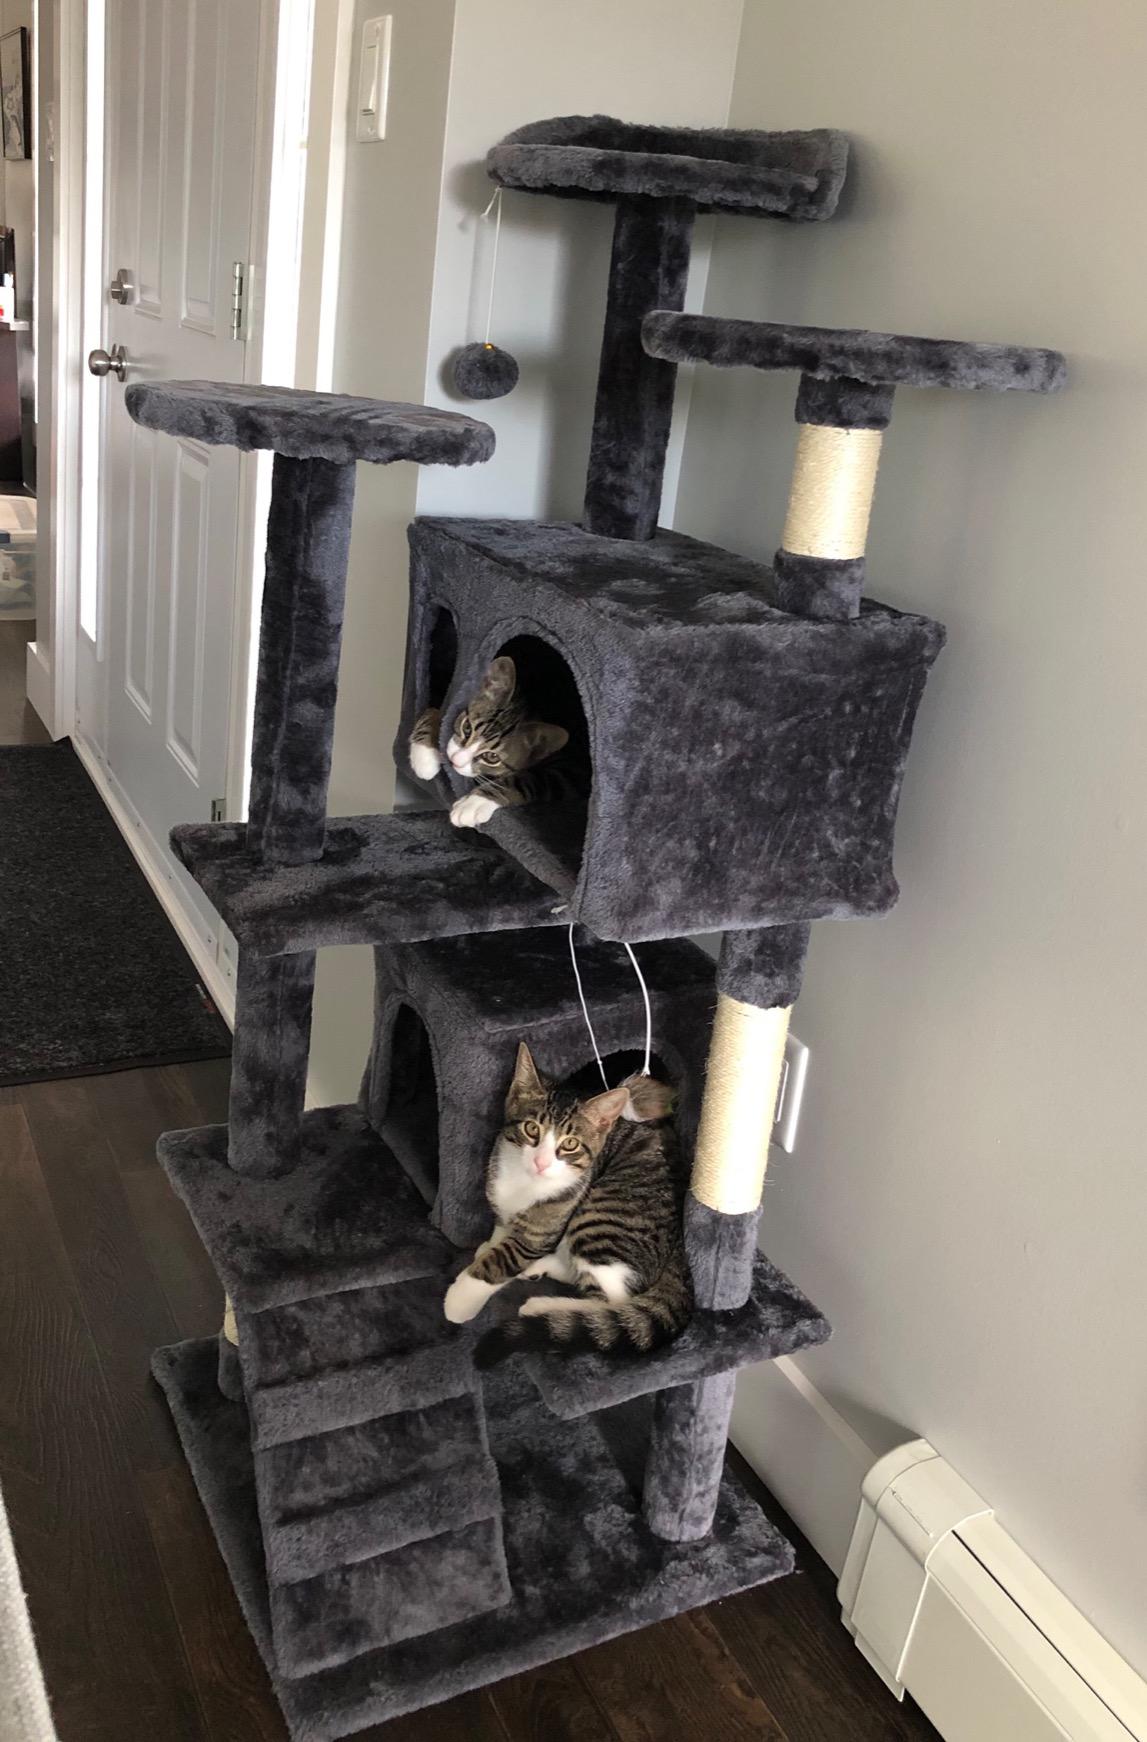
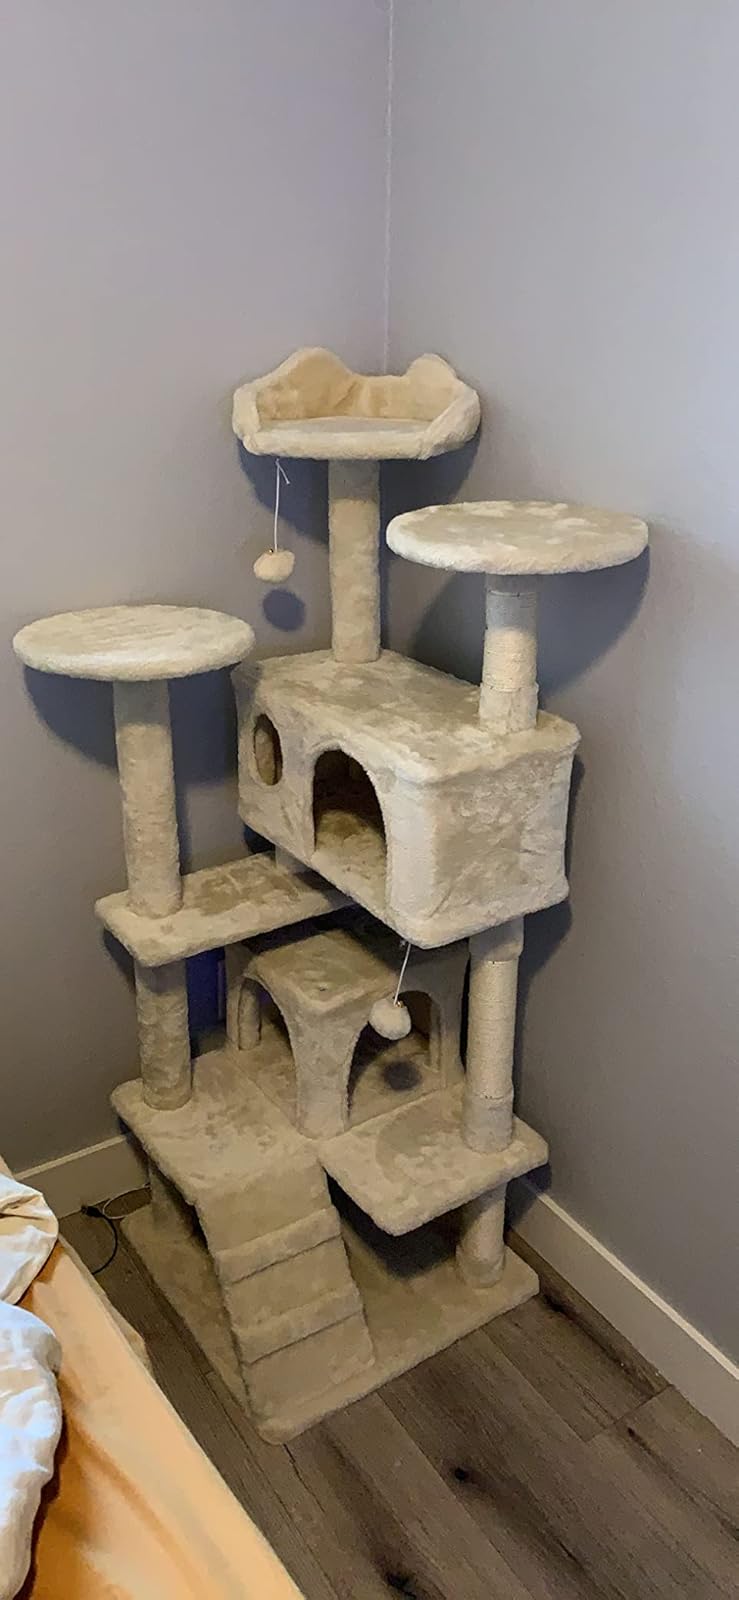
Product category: items_cat tree
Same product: no